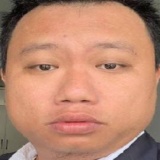
diễn viên Bảo Suzu